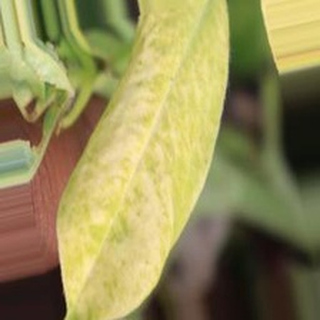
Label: groundnut_nutrition_deficiency